List of rail accidents (1910–1919)

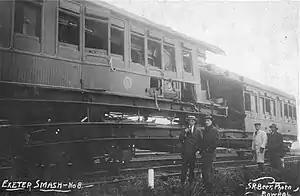
Exeter crossing loop collision

July 4 – "United States" – Corning train wreck: A Delaware, Lackawanna and Western Railroad express train crashes into the rear of a stalled excursion train near Corning on Independence Day, killing 39.